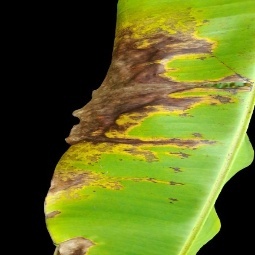
Label: Potassium